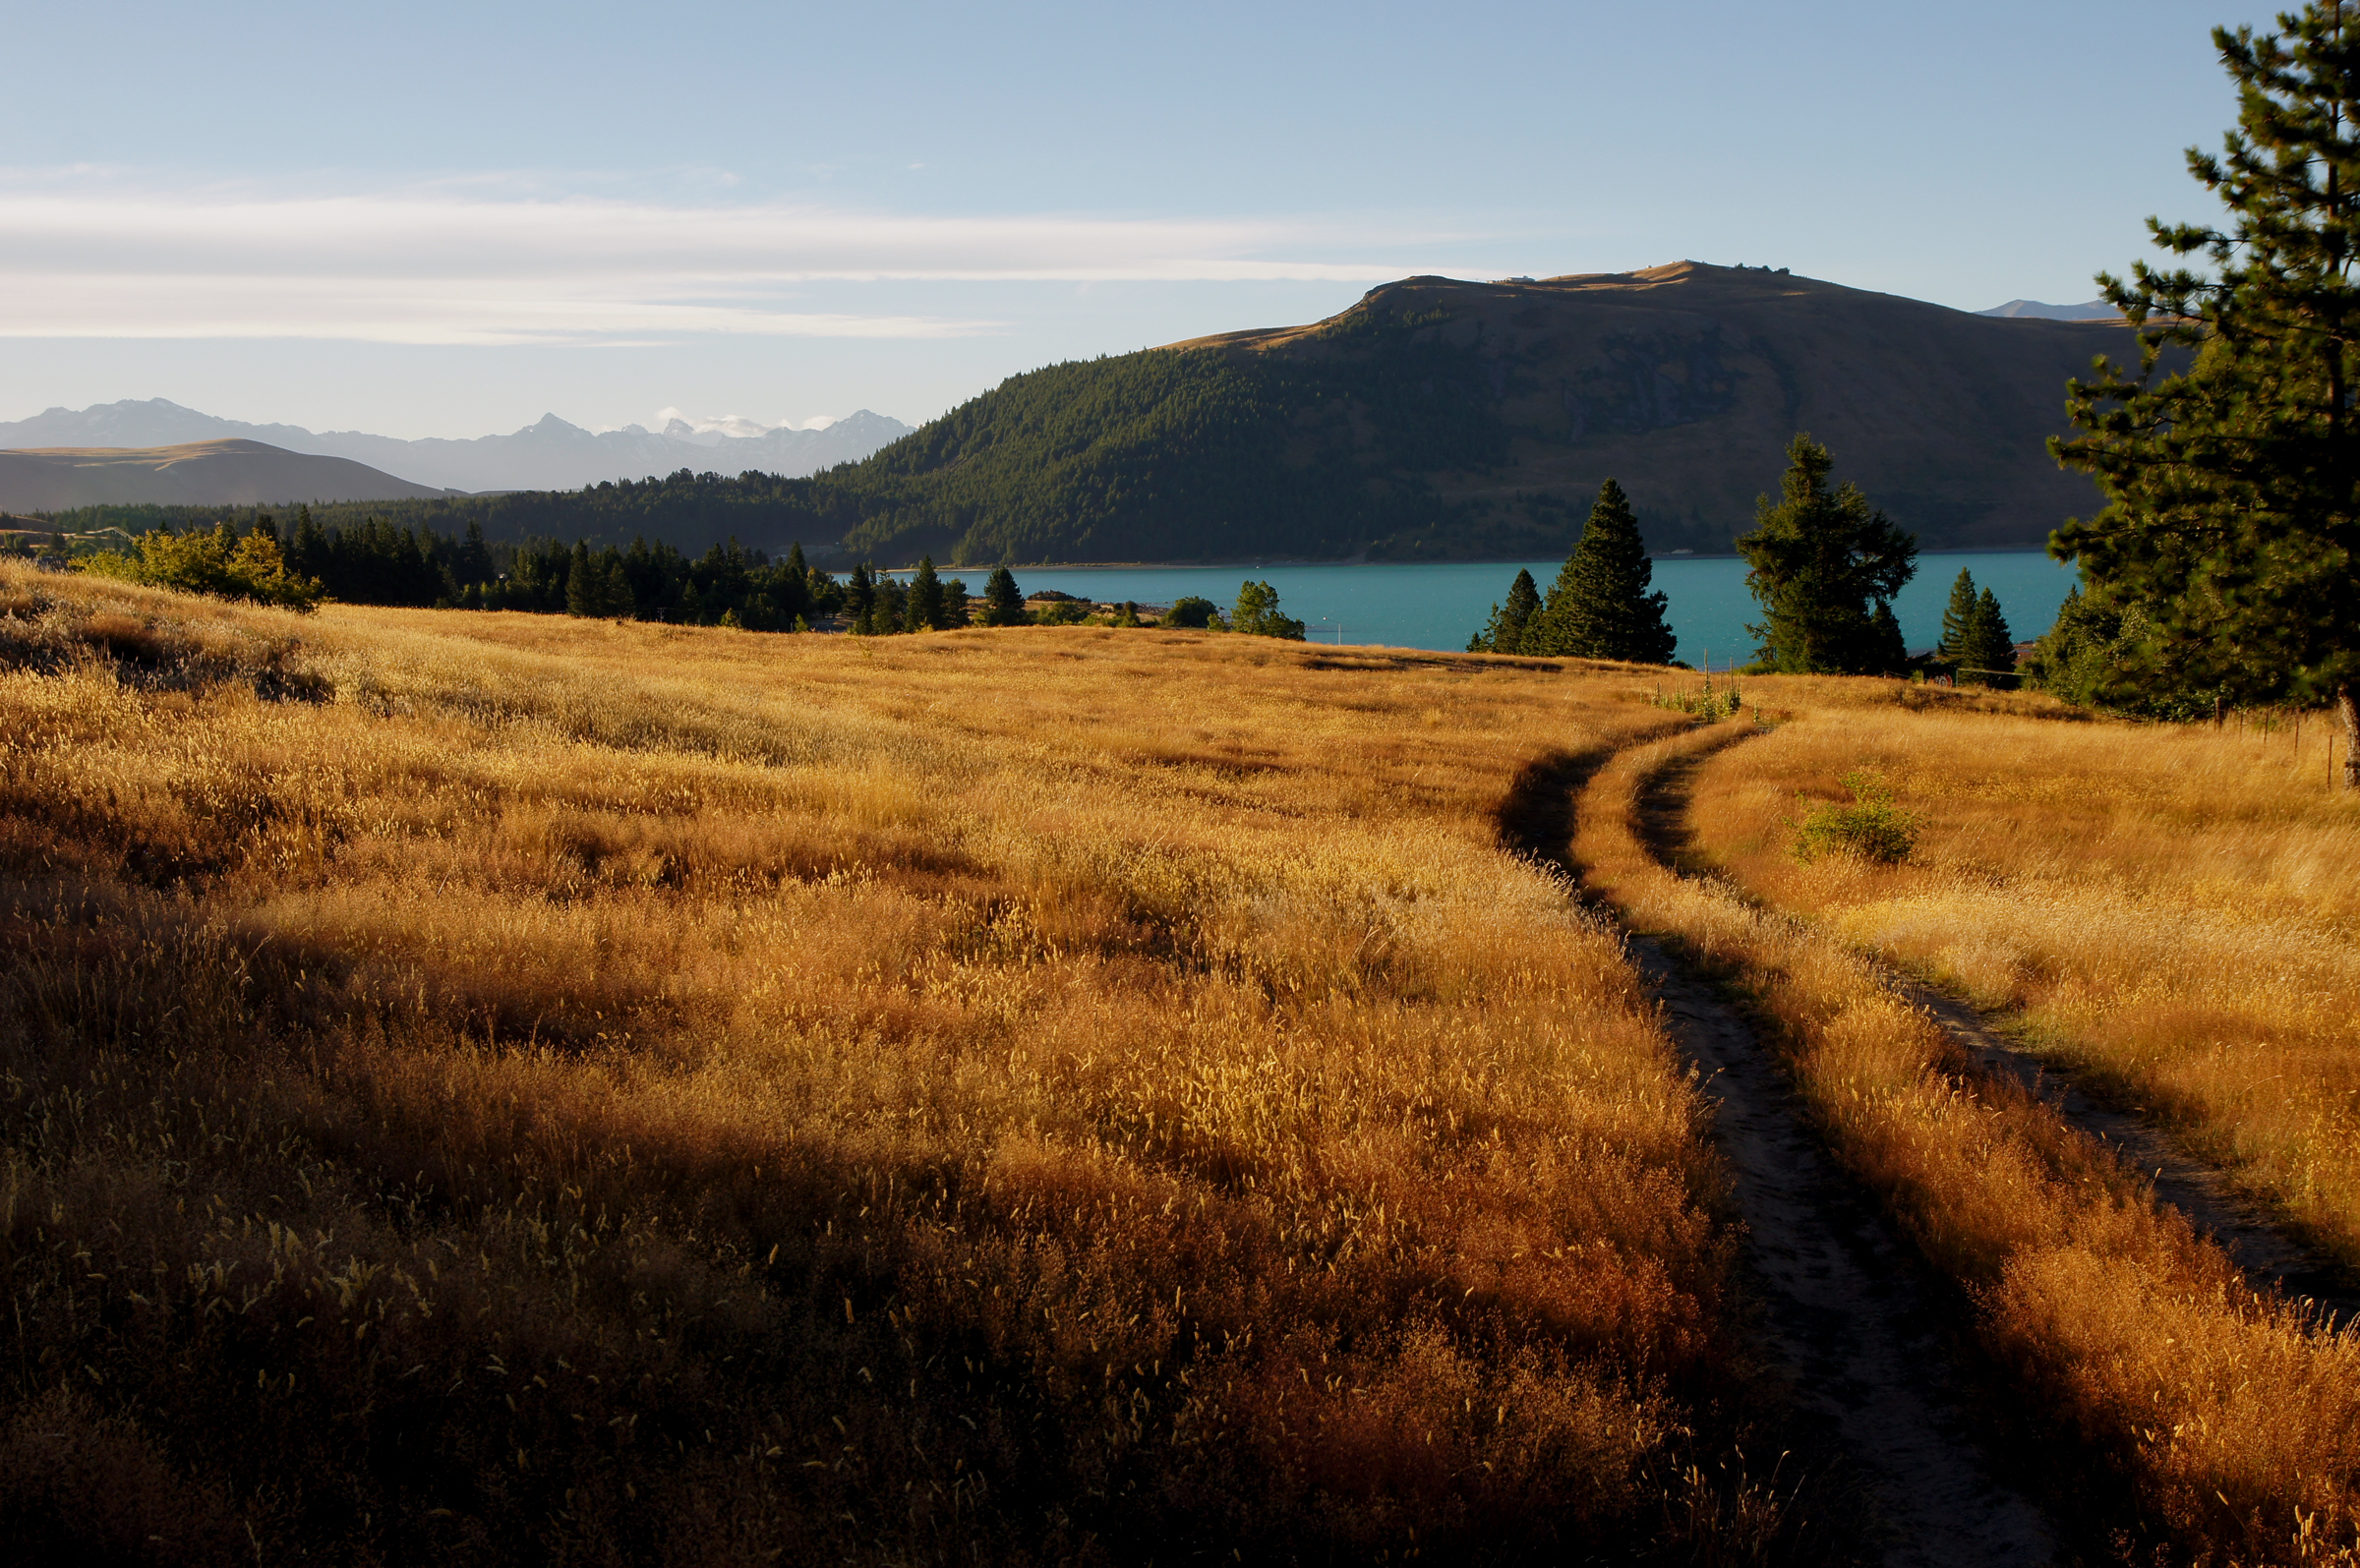
landscape, tree, nature, grass, marsh, wilderness, mountain, cloud, sunset, field, meadow, prairie, morning, hill, lake, evening, reflection, autumn, reservoir, plain, publicdomain, grassland, newzealand, opencountry, wetland, plateau, habitat, laketekapo, southislandnewzealand, rualscene, mackenziecountry, laketekapolandscape, canterburylandscape, greenfields, pastures, loch, ecosystem, rural area, natural environment, geographical feature, mountainous landforms